Dupnisa Cave

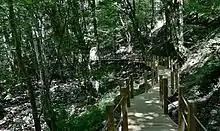
Walkway to the entrance of the cave

The total dissimilarity and variety of the caves make them an attractive tourist destination. The cave was opened to tourism in 2005, and it is the only show cave in East Thrace.